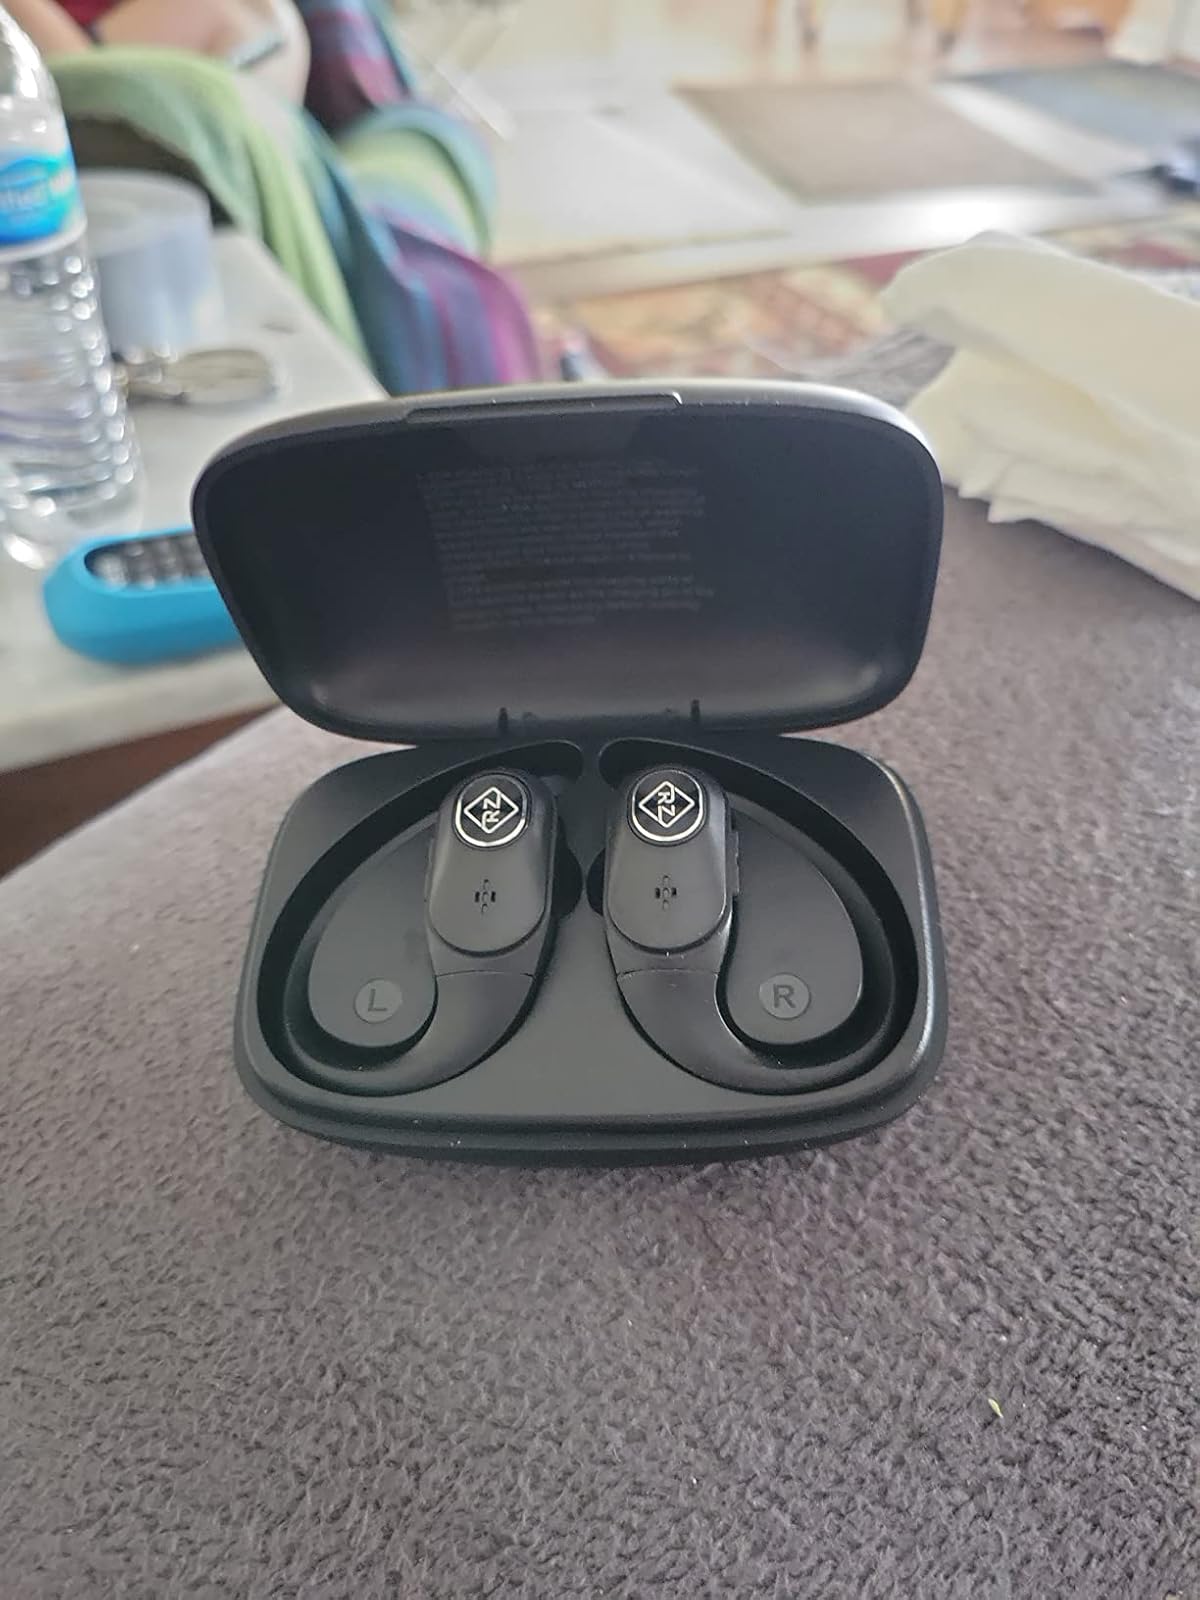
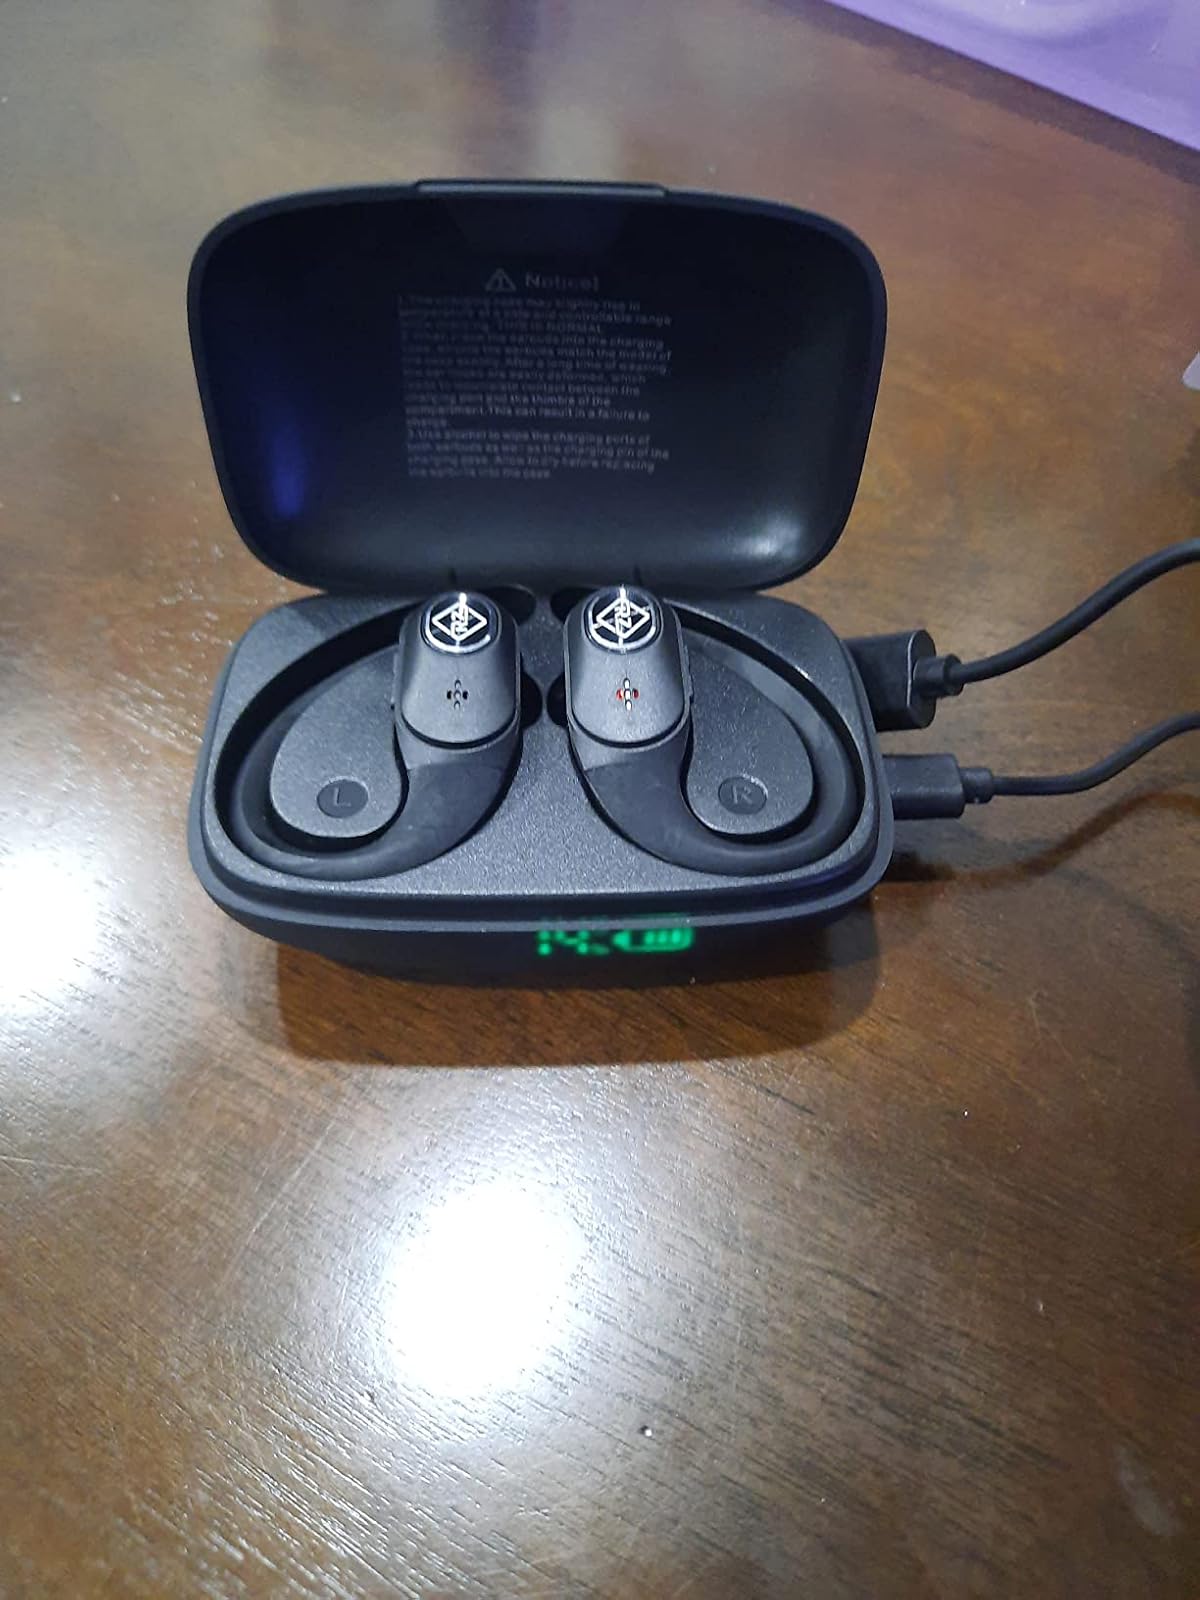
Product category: earbuds
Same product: yes